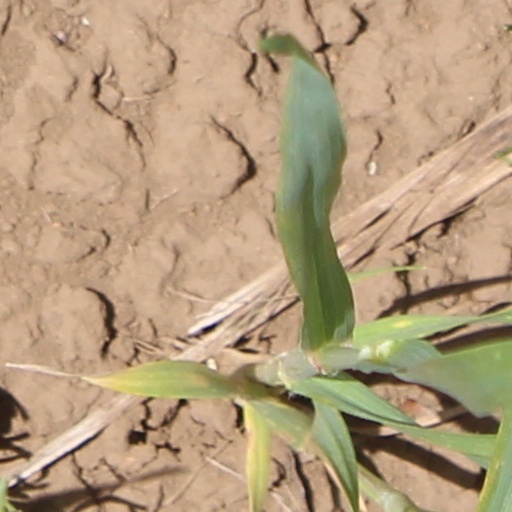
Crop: wheat